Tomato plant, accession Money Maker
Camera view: bottom (45 deg); turntable rotation: 180 degrees
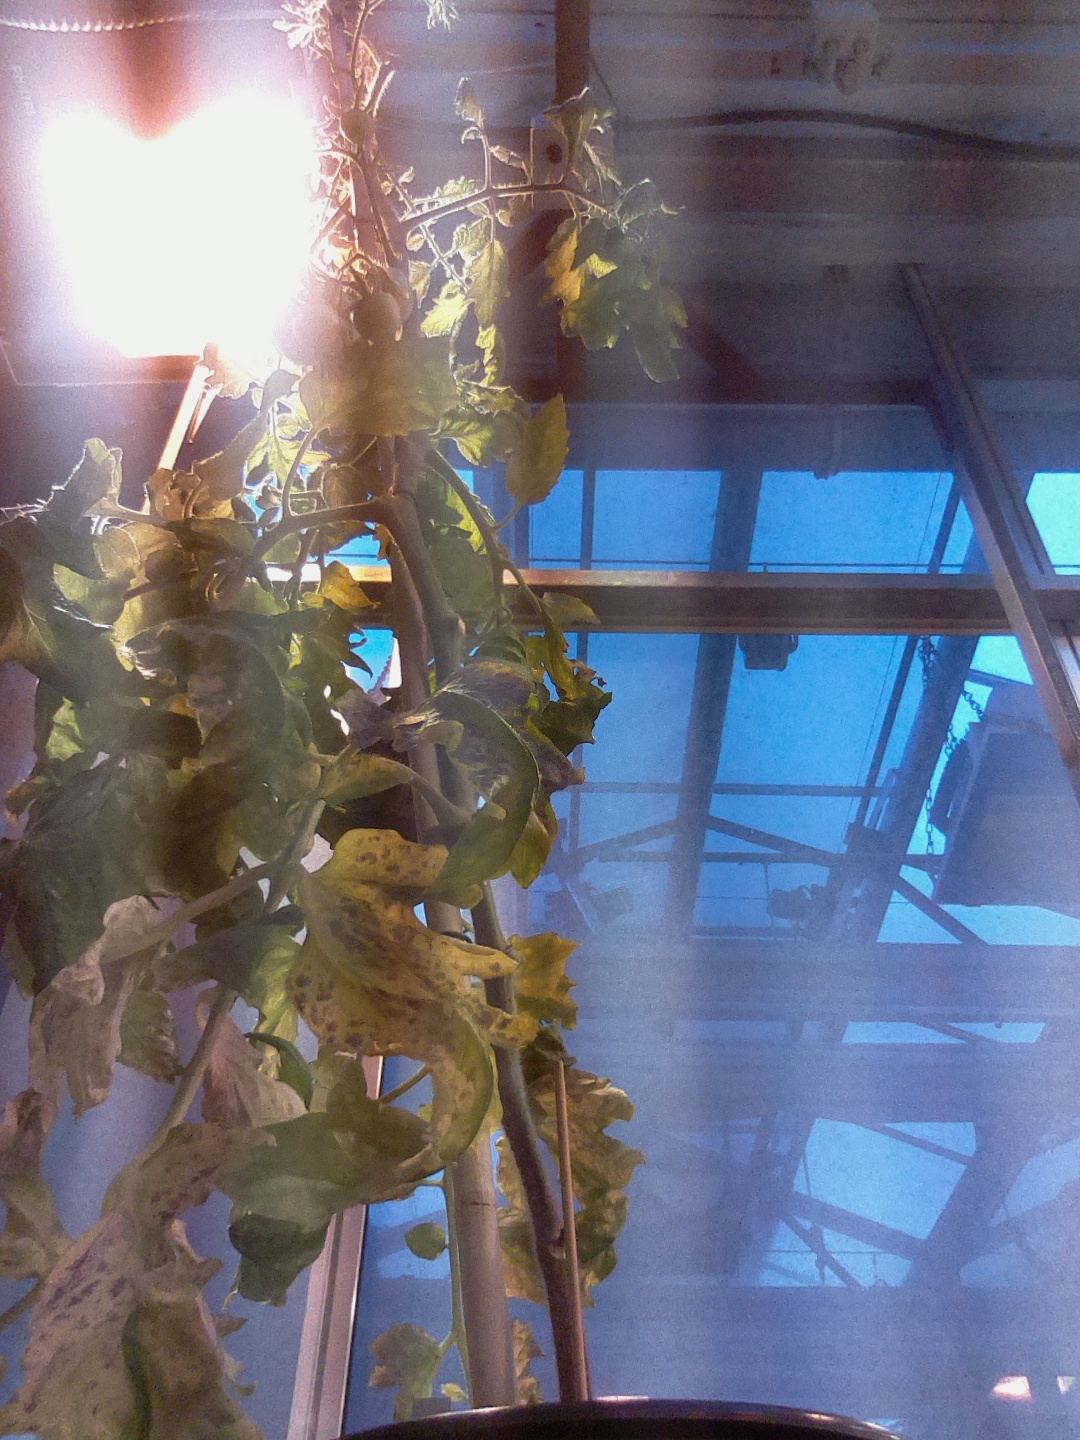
BBCH growth stage 76: 60%-70% of final fruit size